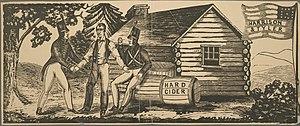
La présidence de Martin Van Buren débuta le 4 mars 1837, date de l'investiture de Martin Van Buren en tant que 8ᵉ président des États-Unis, et prit fin le 4 mars 1841. Membre du Parti démocrate et vice-président d'Andrew Jackson, Van Buren entra en fonction après avoir remporté l'élection présidentielle de 1836 face au général William Henry Harrison, candidat du Parti whig. Il fut candidat pour un second mandat à l'élection présidentielle de 1840 mais fut battu cette fois par Harrison.